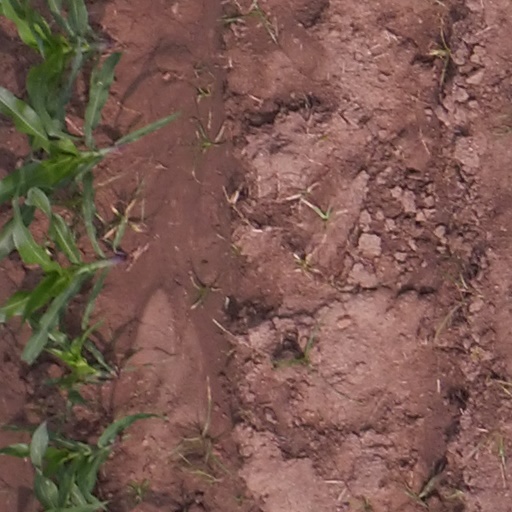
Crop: maize; corn